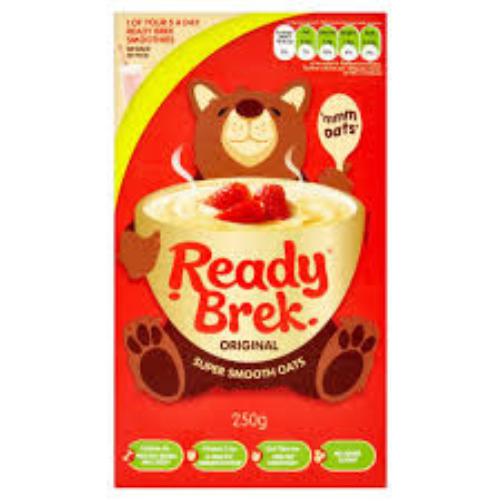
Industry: Food